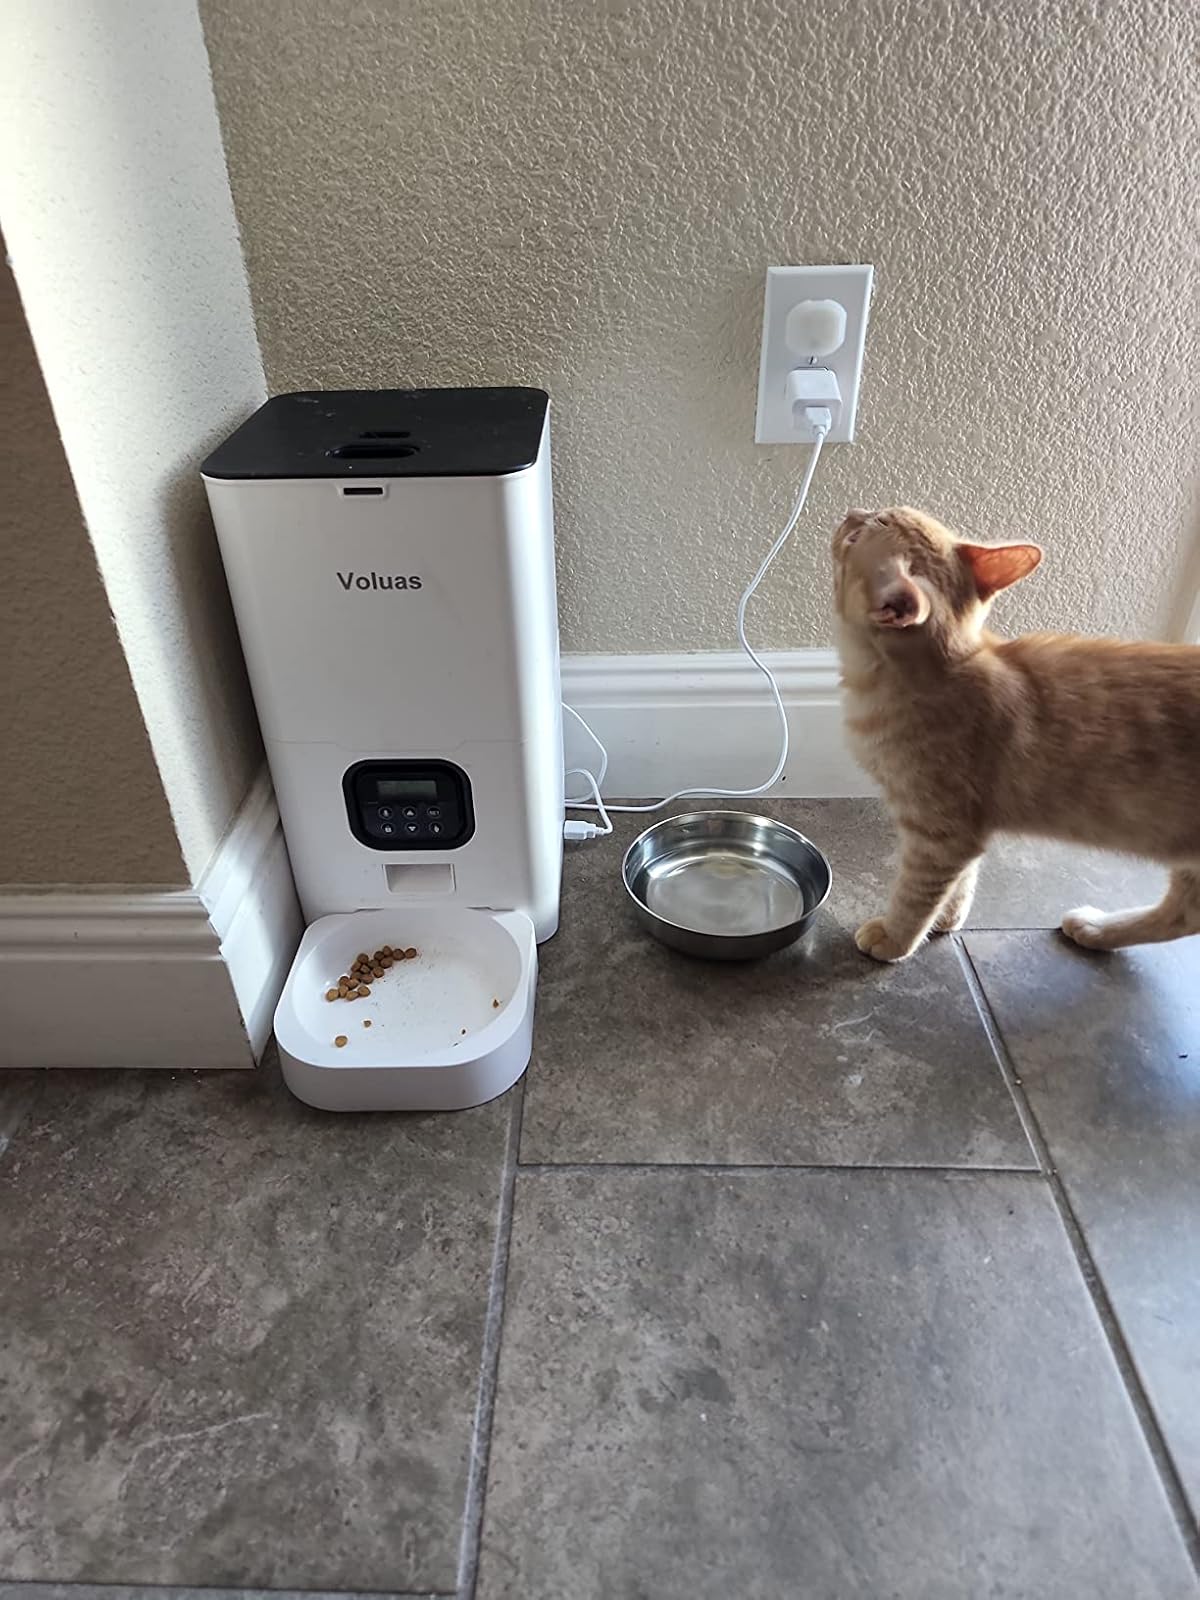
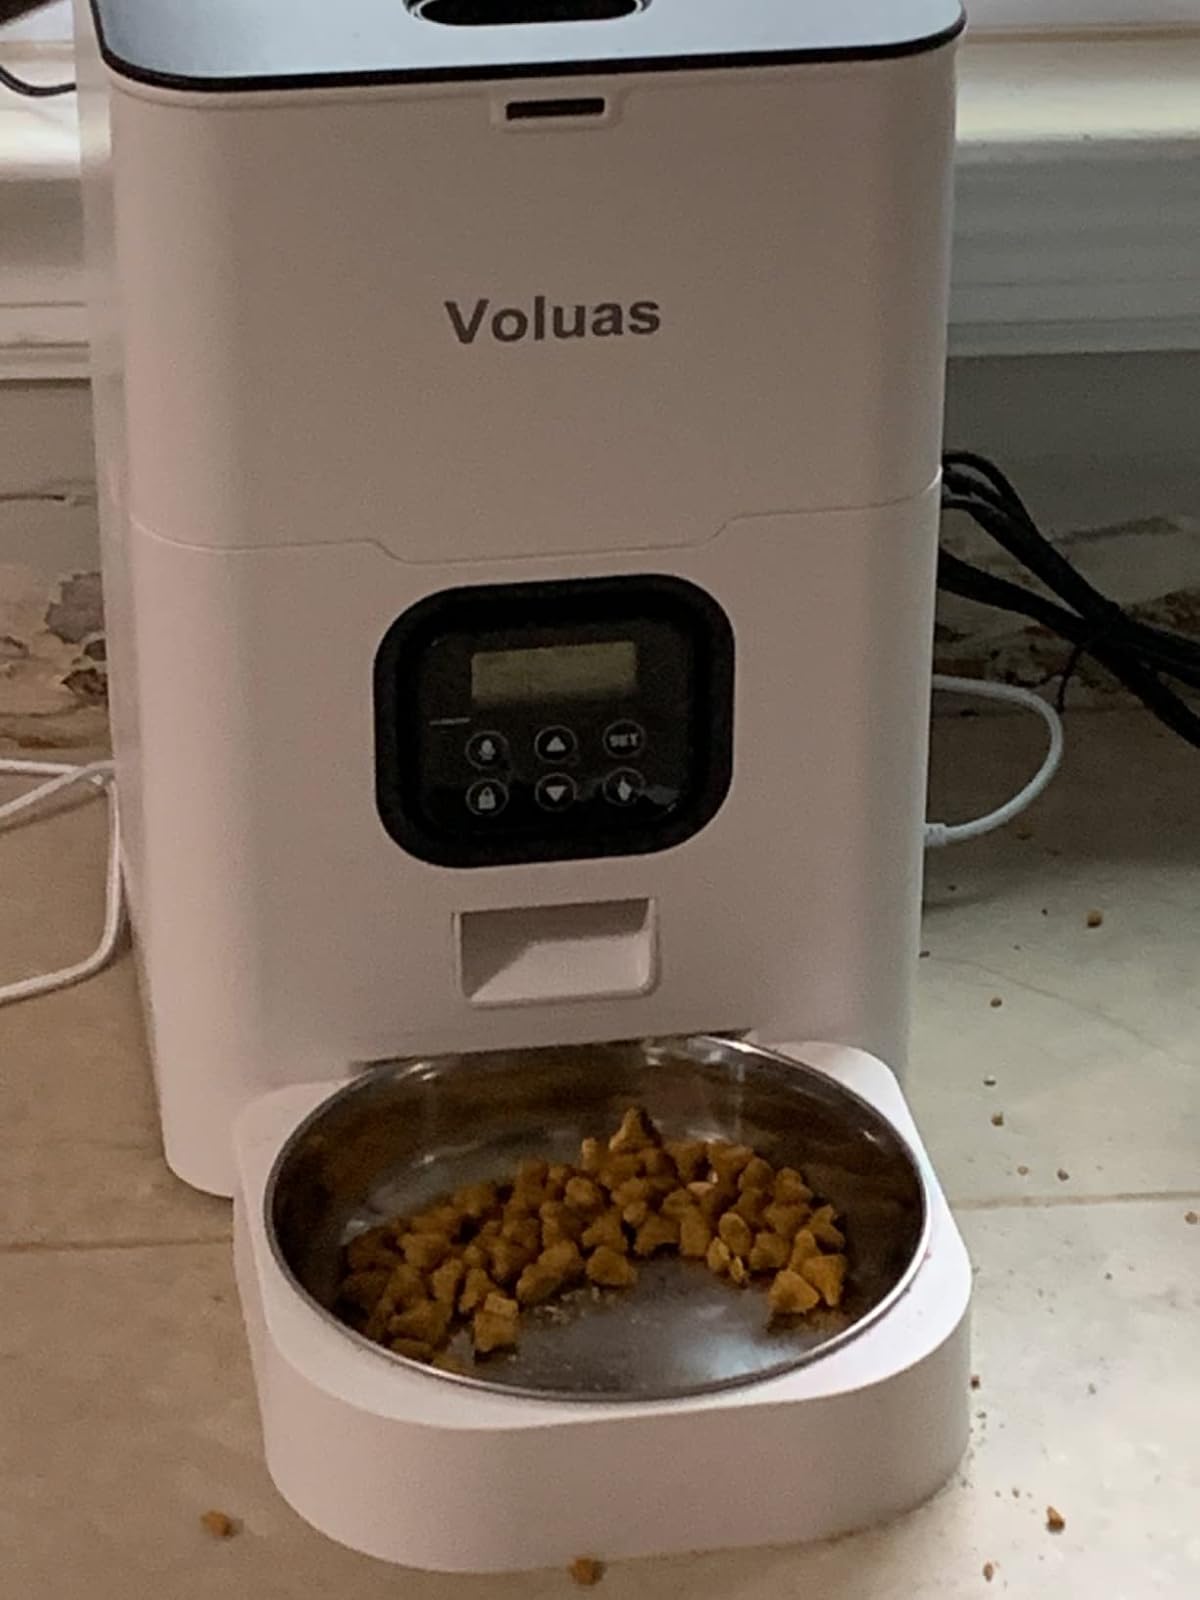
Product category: items_feeder
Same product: yes